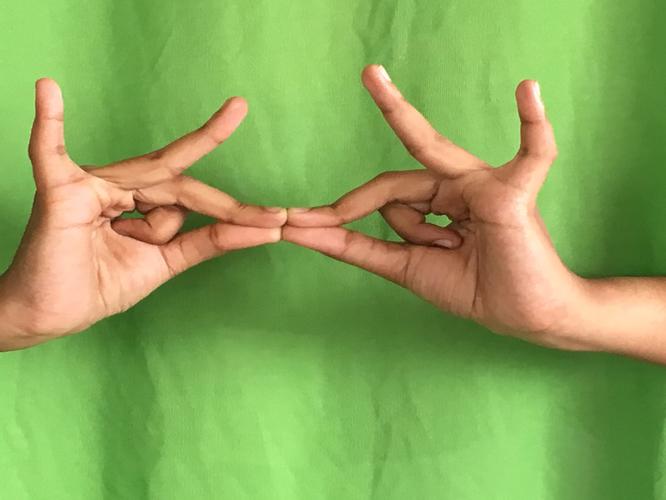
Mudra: Sakata
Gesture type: double_hand